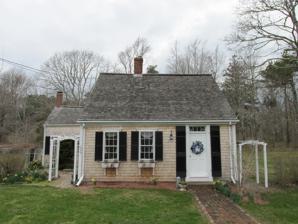
Building: Benjamin Baker Jr. House
Country: United States of America
Year built: 1828
Historic house in Massachusetts, United States United States historic place Benjamin Baker Jr. House U.S. National Register of Historic Places Show map of Cape Cod Show map of Massachusetts Show map of the United States Location 1579 Hyannis Road, Barnstable, Massachusetts Coordinates 41°41′42″N 70°18′12″W / 41.69500°N 70.30333°W / 41.69500; -70.30333 Area 1.5 acres (0.61 ha) Built 1828 ( 1828 ) Architectural style Federal MPS Barnstable MRA NRHP reference No. 87000352 Added to NRHP November 10, 1987 Benjamin Baker Jr. House The Benjamin Baker Jr. House is a historic house at 1579 Hyannis Road in Barnstable, Massachusetts . Built about 1828, it is a well-preserved example of a Federal period "half Cape". It was listed on the National Register of Historic Places in 1987. Description and history The Benjamin Baker Jr. House stands in what is now a rural-residential area of central northern Barnstable, on the west side of Hyannis Road just south of its junction with Maushop Avenue. It is a simple single story Federal style cottage, 3 bays wide, with a side gable roof and wood shingle siding. Its front door, in the right-side bay, is flanked by pilasters and topped by a transom window. The chimney rises near the center of the house behind the left bay. A similar three-bay addition is attached at the left rear corner. The interior of the cottage has been modernized. In 1826 and 1827, Benjamin Baker Jr., a caulker, purchased this parcel of land from John Baker, a housewright, on what was then known as "Baker's Lane" named for Nathaniel Baker, an early grantee of land in the area. This house was probably built soon afterward. Baker died in 1840 with an insolvent estate; this property was eventually sold to Simeon Doane, a mariner. The house is one of six surviving Federal period half-Capes in Barnstable. See also Nathaniel Baker House National Register of Historic Places listings in Barnstable, Massachusetts References